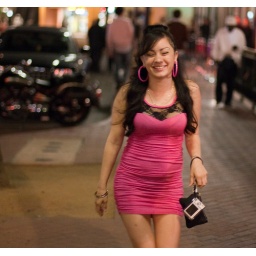
Girl in the pink dress